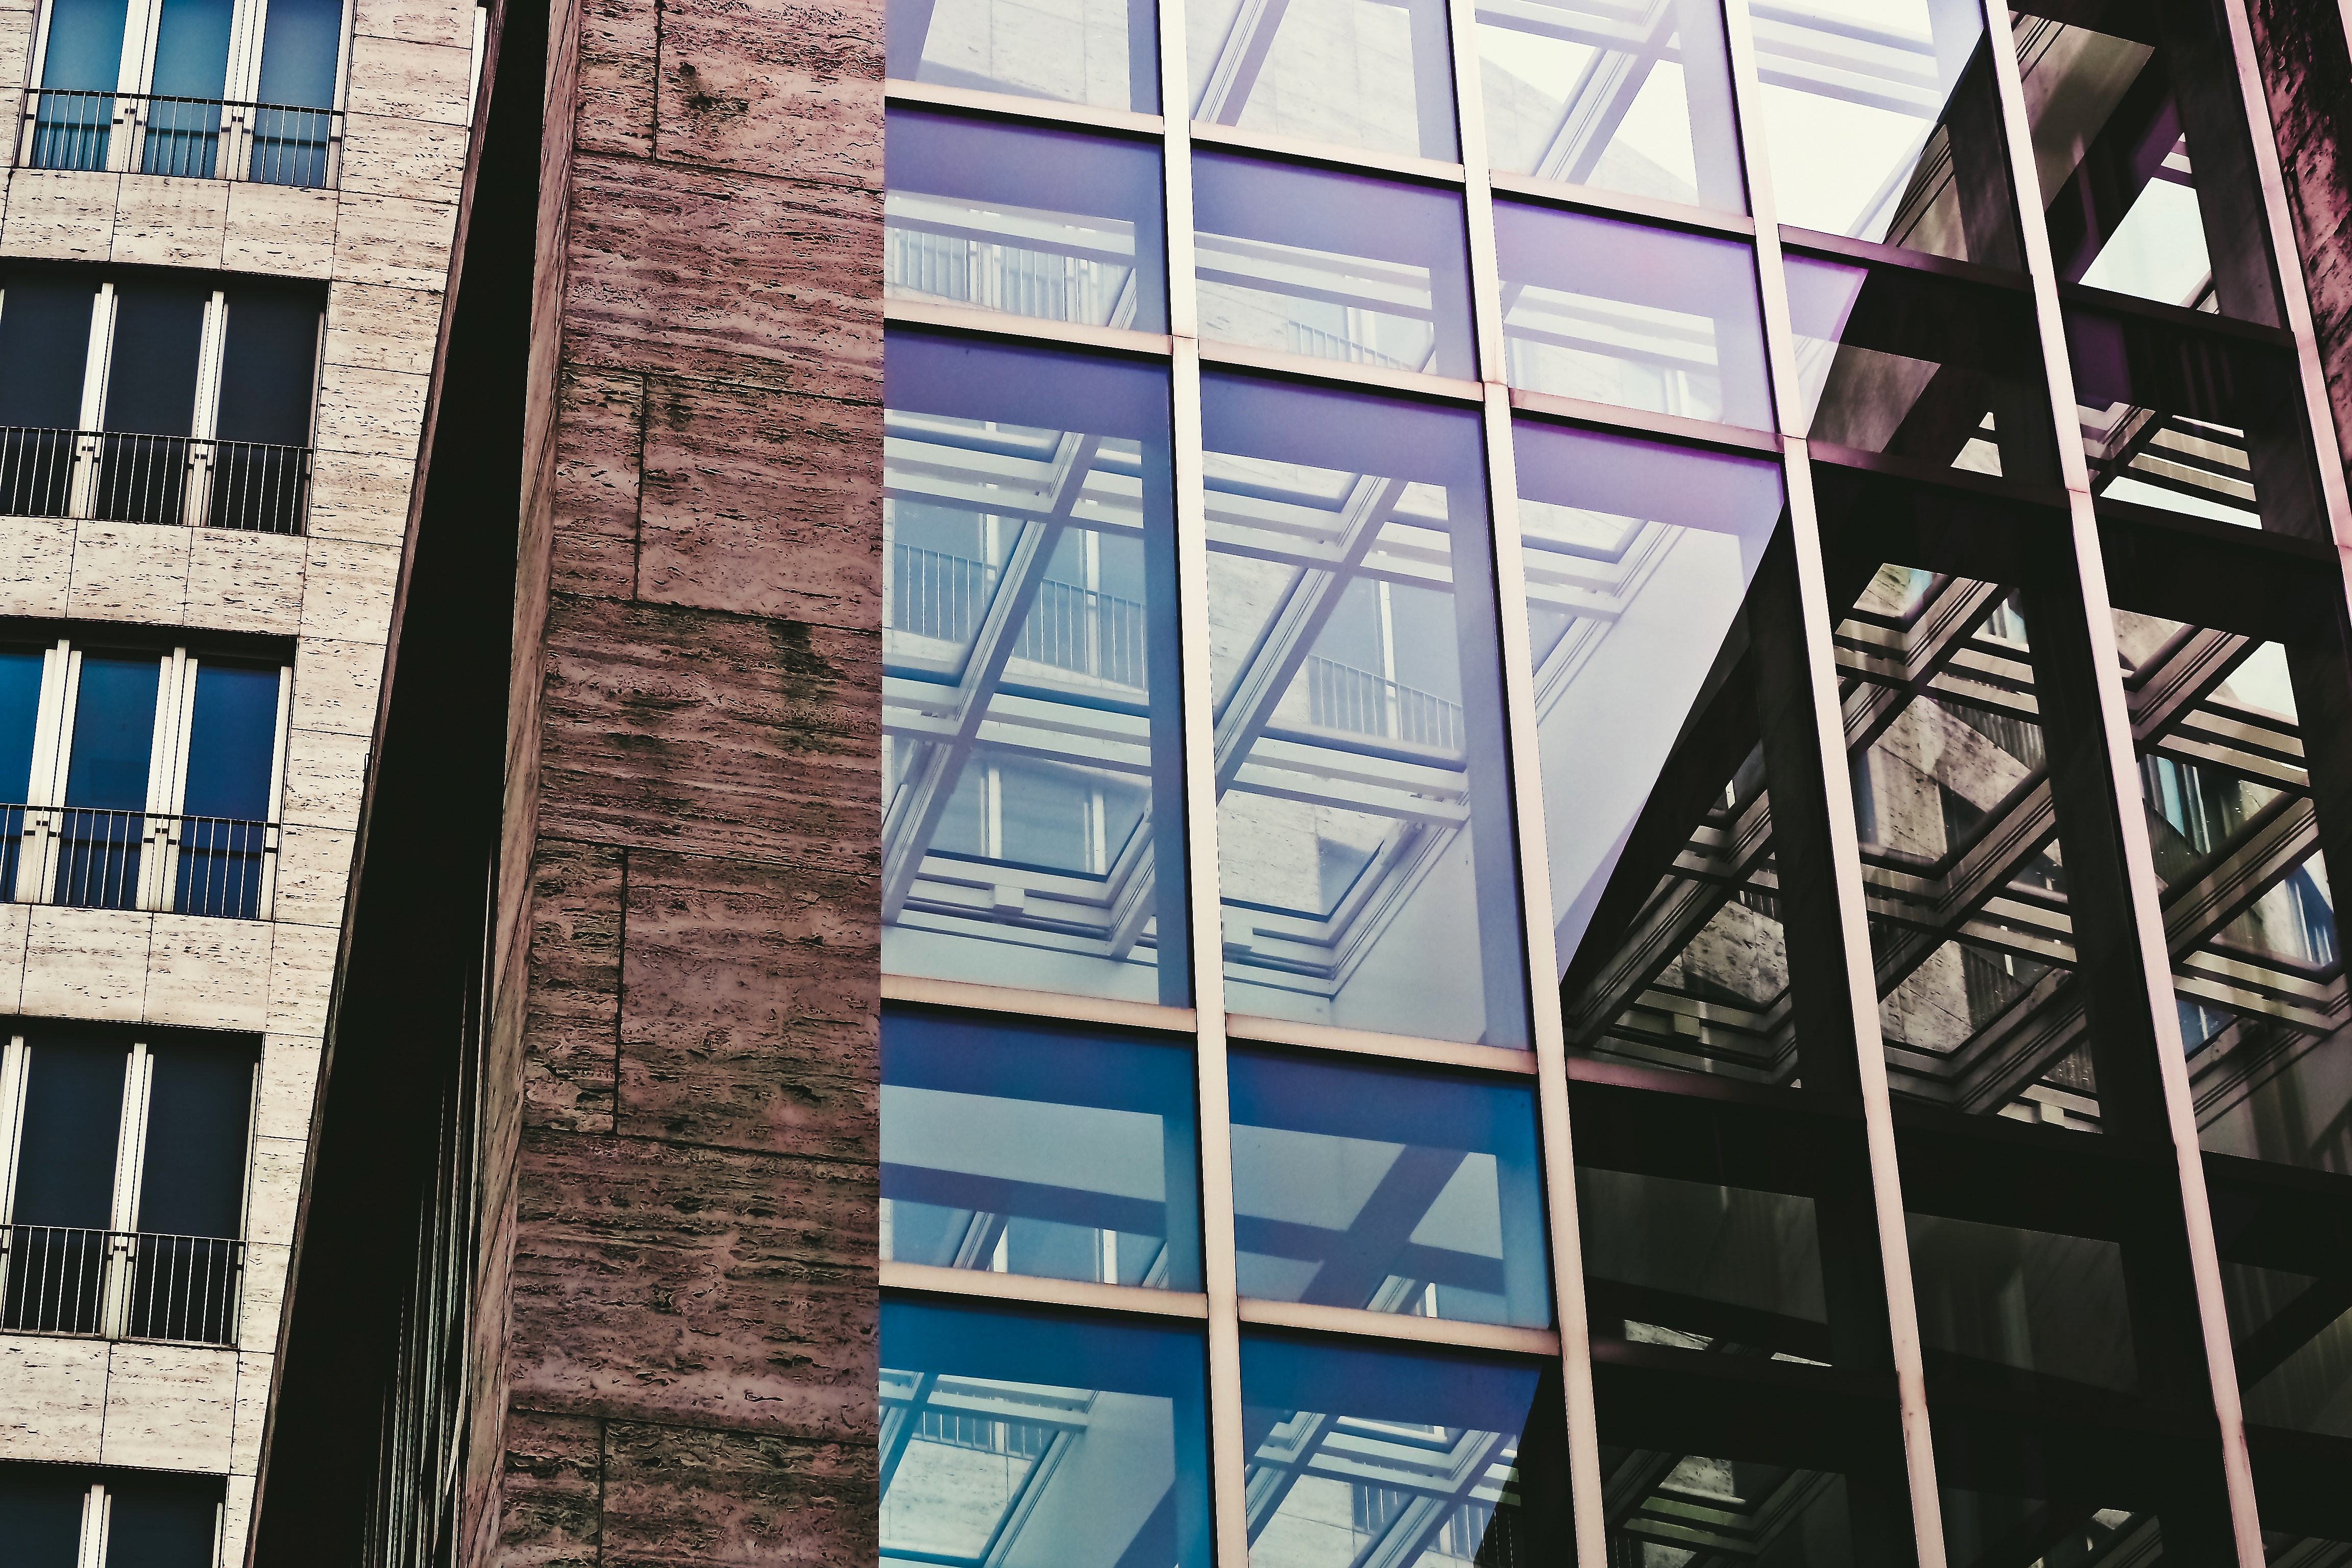
architecture, window, glass, building, city, skyscraper, urban, downtown, hall, color, facade, blue, modern, office building, tower block, design, metropolis, dusseldorf, glass facade, urban area